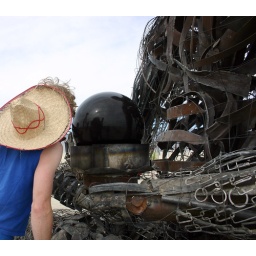
the ball moved in water